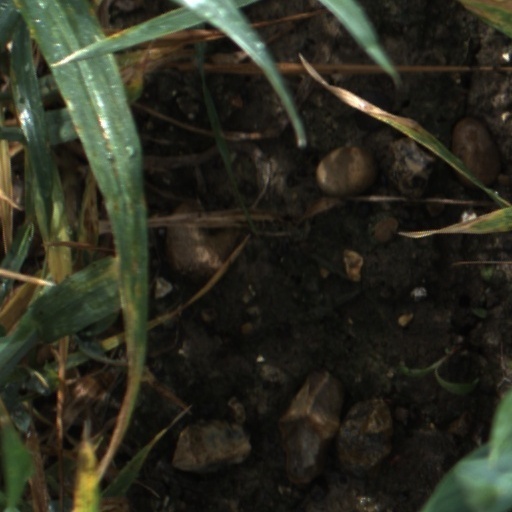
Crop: wheat